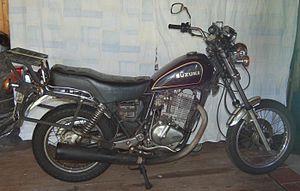
La 400 GN est un modèle de motocyclette du constructeur japonais Suzuki.